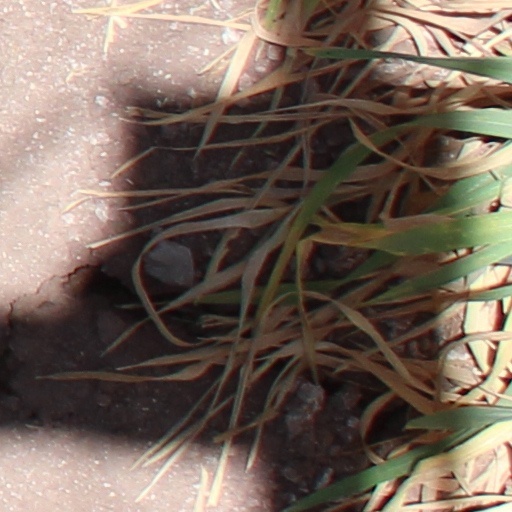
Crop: wheat